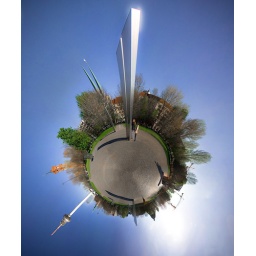
silver mohawk planet is actually a scultpure in the big square in berlin by the tv tower